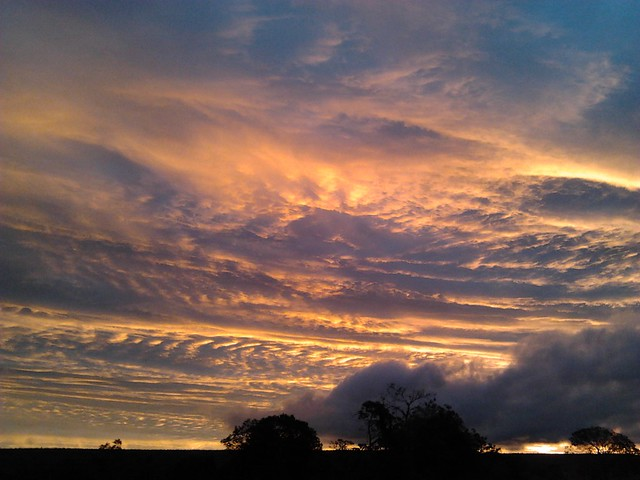
Fire: no
Smoke: no